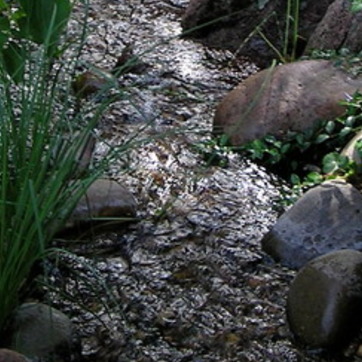
Material: water